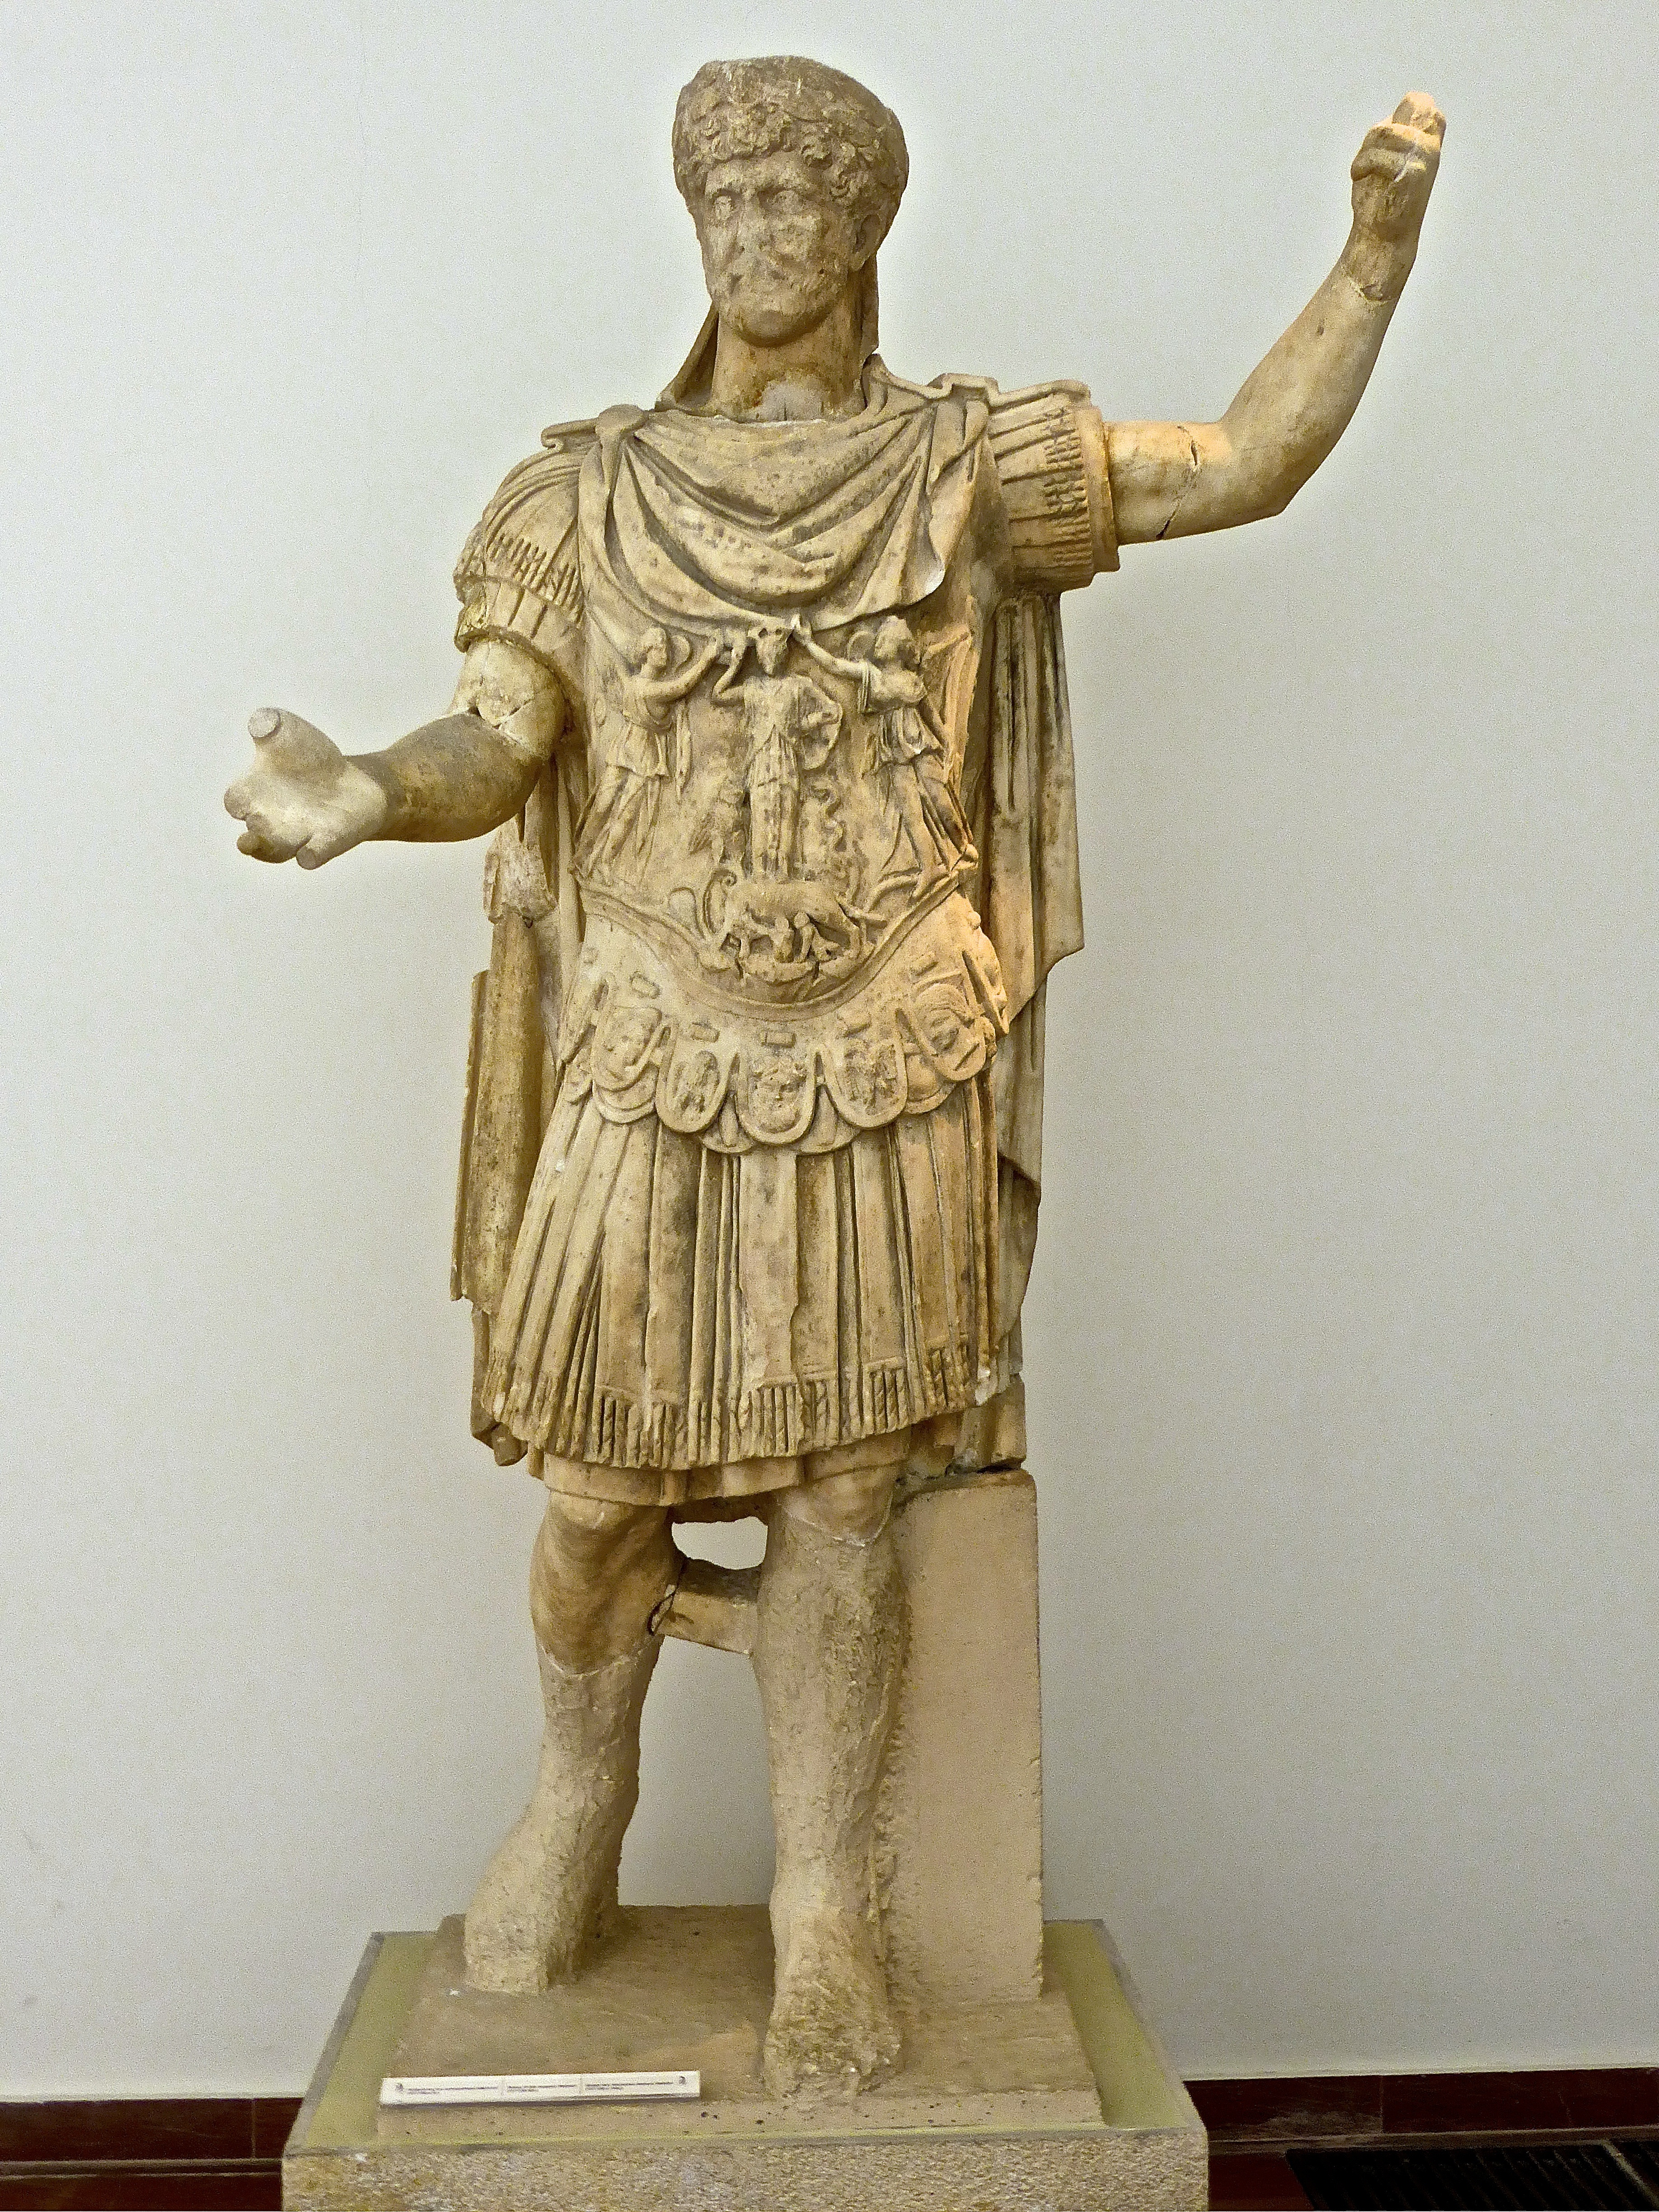
old, stone, monument, statue, ancient, historic, sculpture, art, roman, history, bronze, classic, carving, stone carving, bronze sculpture, ancient history, classical sculpture